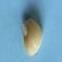
Maize quality: Good